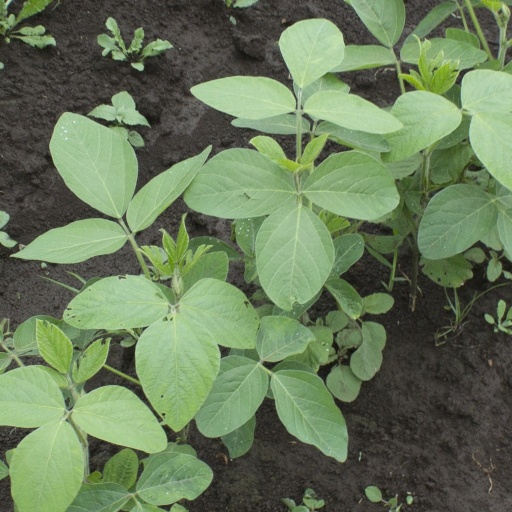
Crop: soybean